Neckar

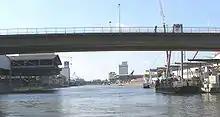
Stuttgart's Neckarhafen

The expansion of the Neckar to a heavy shipping waterway lead to a shipbuilding industry exclusively for the passenger traffic on the river. Already in 1926 the brothers Georg (1881–1946) and Andreas Boßler (1884–1961) founded the Personenschiffahrt Gebr. Bossler, which makes the Gebrüder Bossler pioneers for passenger navigation on the Neckar.